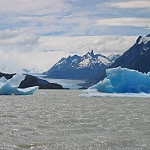
Label: glacier